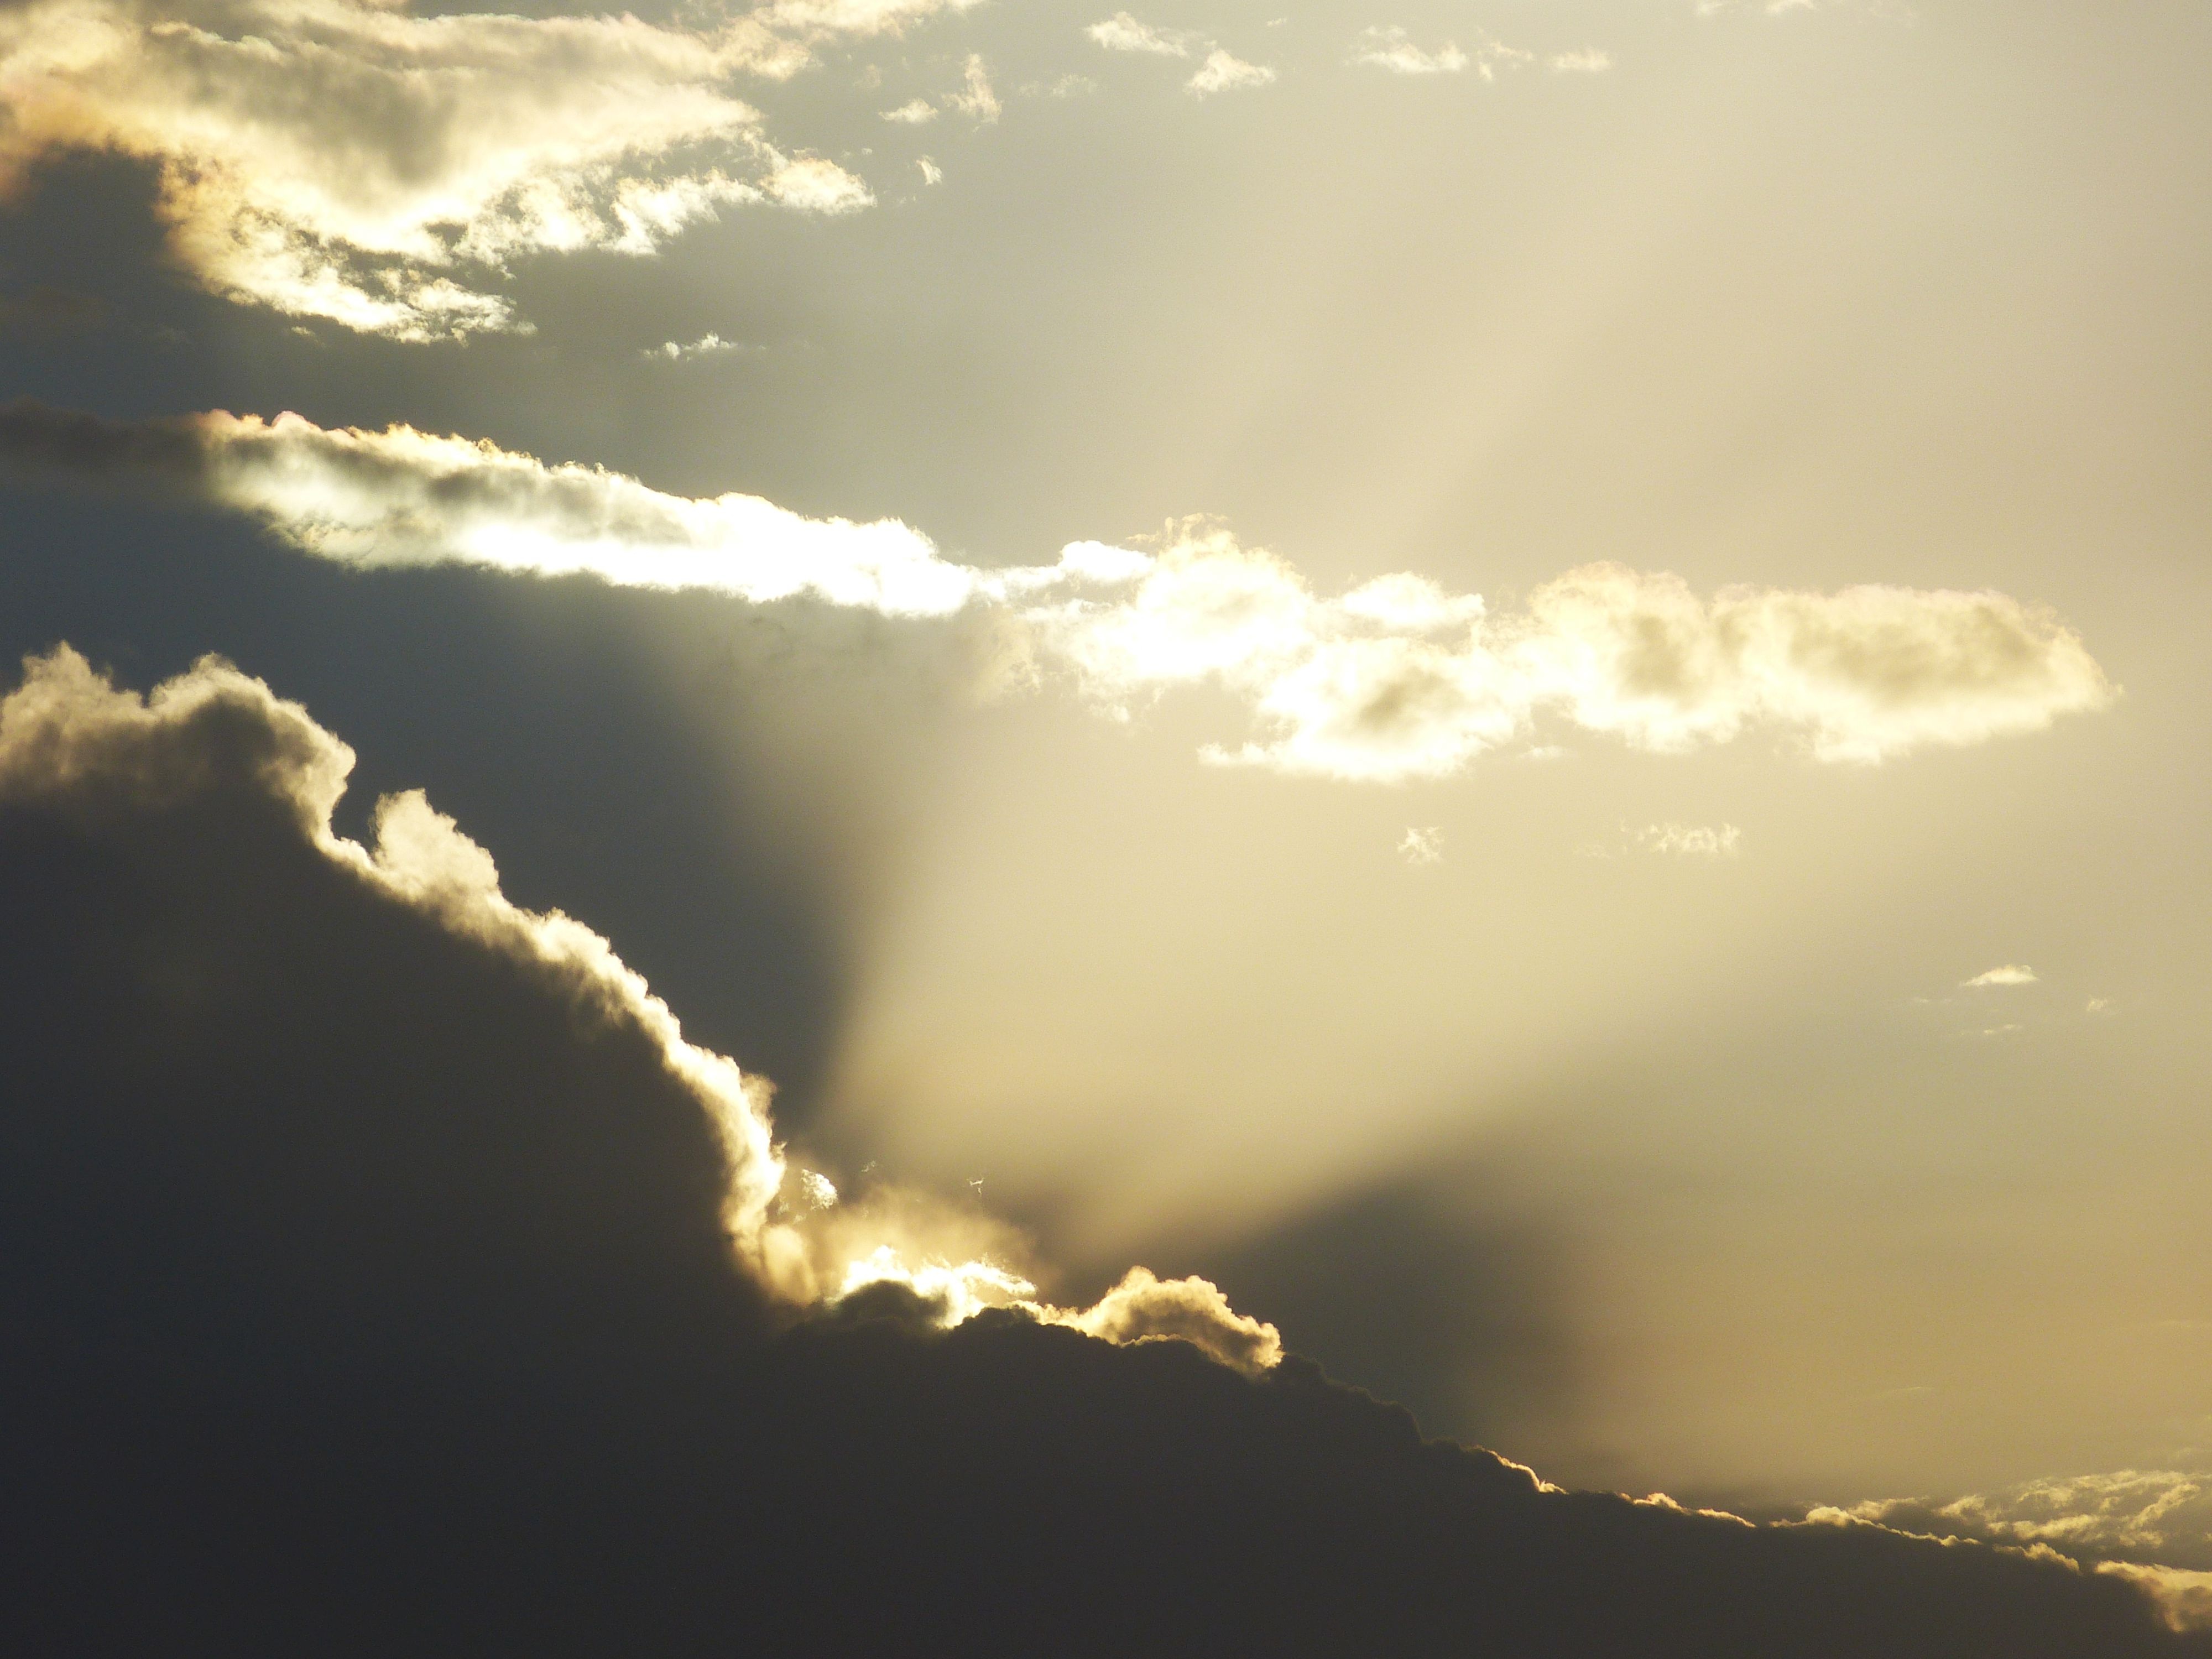
light, cloud, sky, sun, sunrise, sunlight, atmosphere, cumulus, clouds, rays, meteorological phenomenon, atmosphere of earth